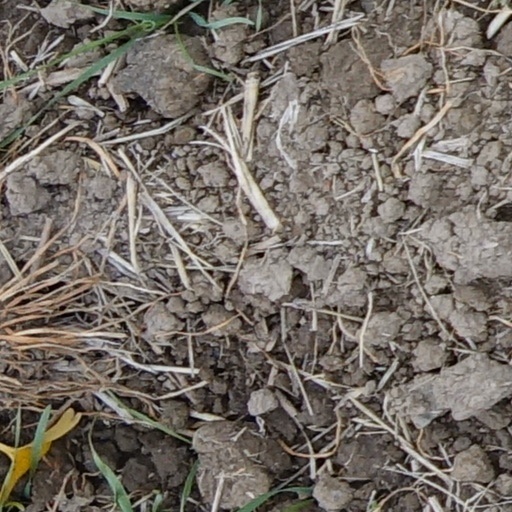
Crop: wheat